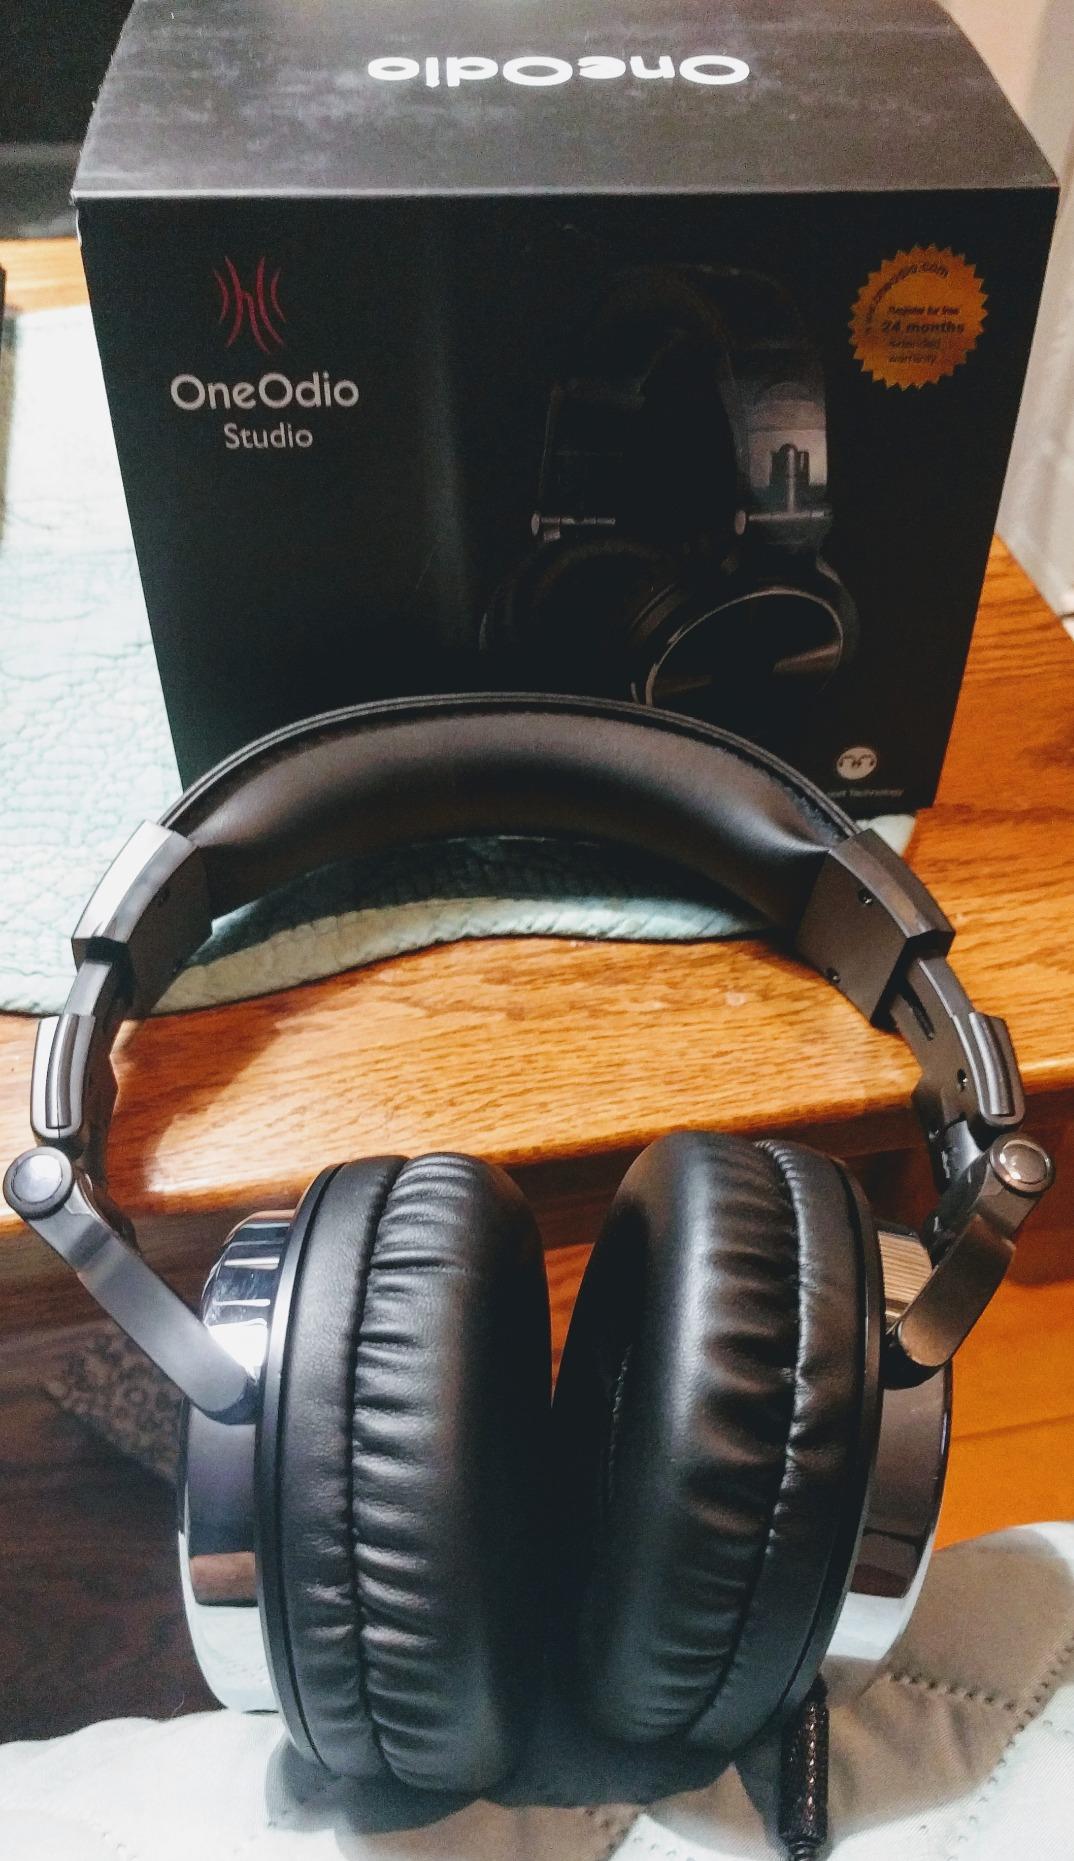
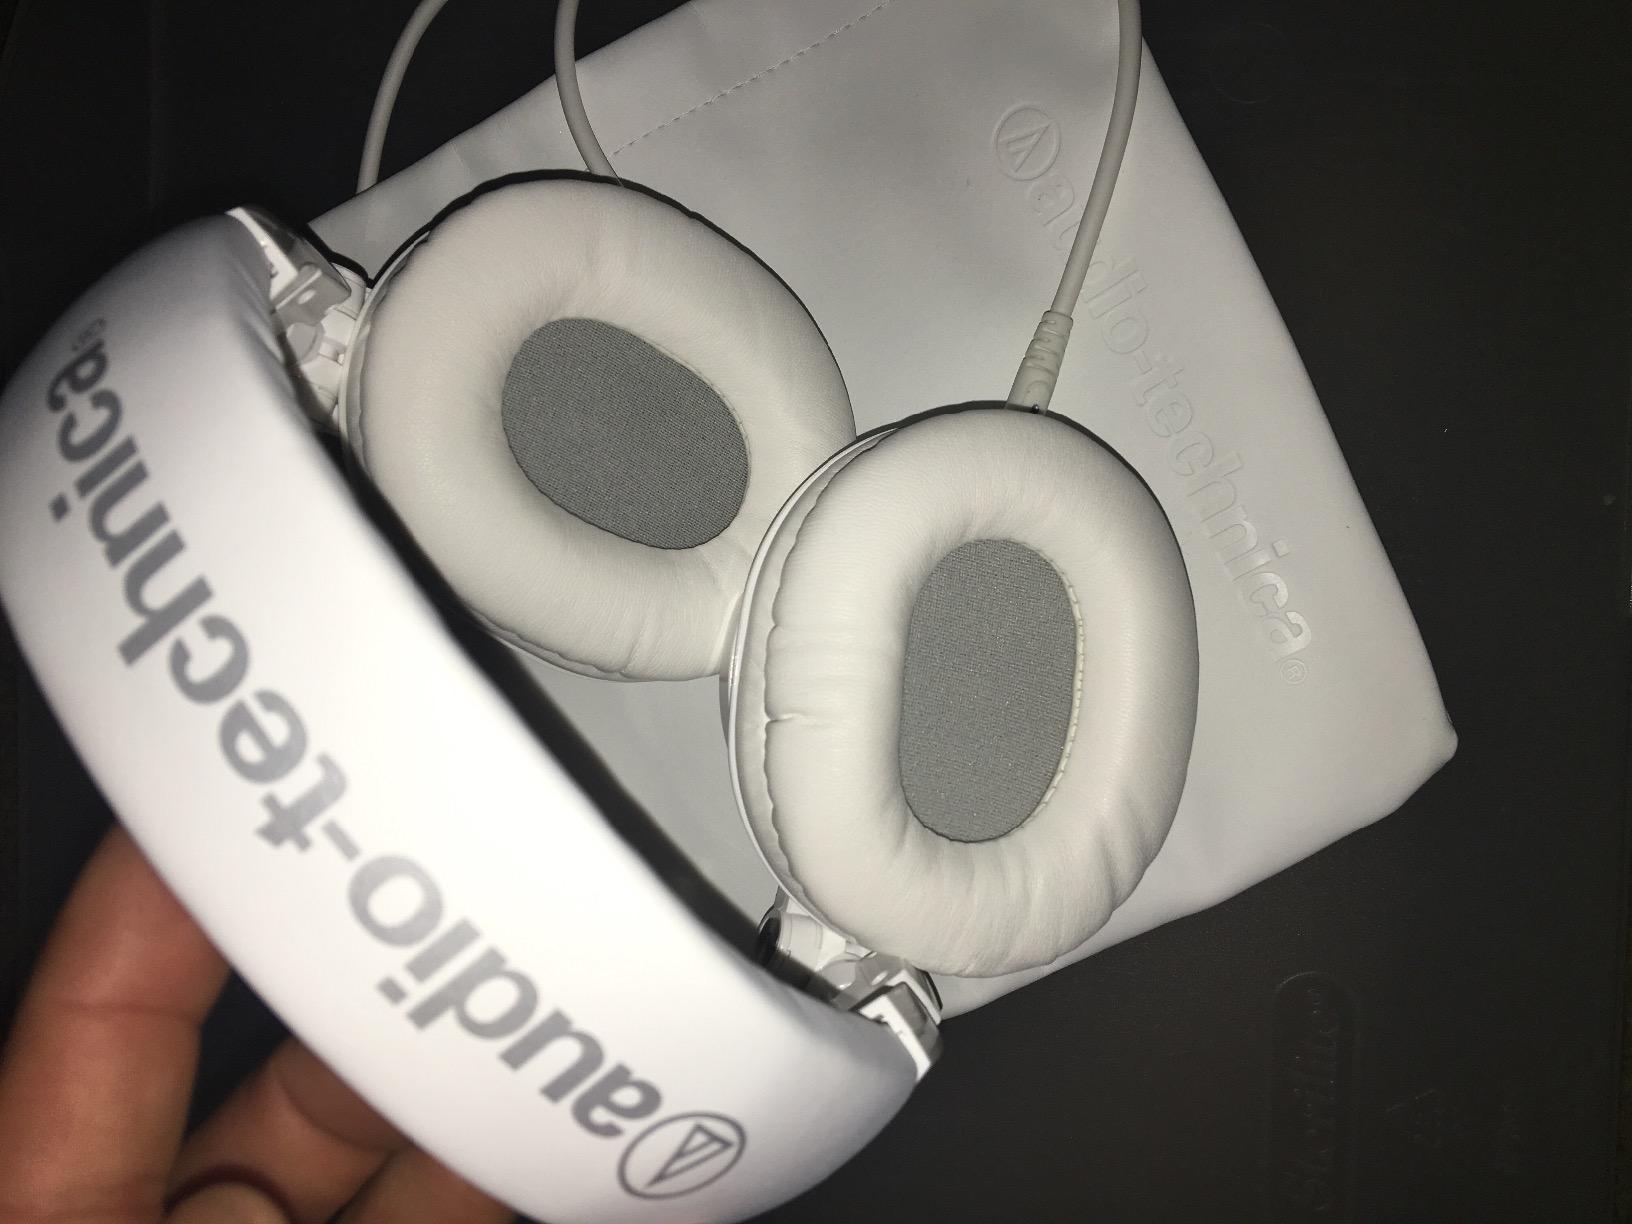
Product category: headphones
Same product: no